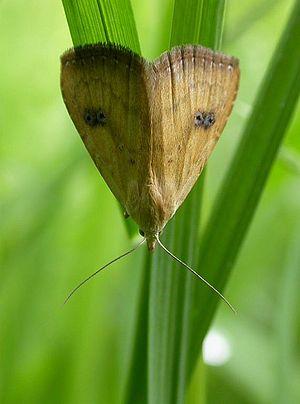
La Soyeuse est une espèce de lépidoptères de la famille des Erebidae, commune dans plusieurs pays d'Europe.